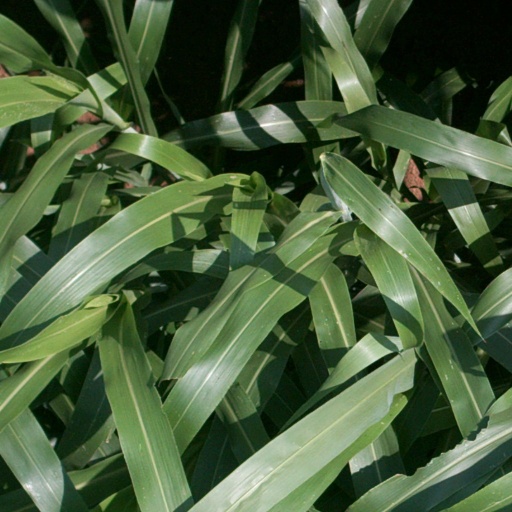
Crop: sorghum